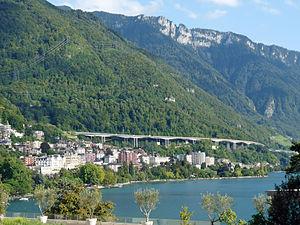
Autoroute A9 près de Montreux (Suisse)
L'autoroute A9 est une autoroute suisse traversant le quart ouest du pays, entre le Jura vaudois et Sierre, et constitue la majeure partie de la route nationale 9. En construction entre Sierre et Brigue, son tracé suit dans les grandes lignes celui de la route principale 9. En Valais elle est appelée autoroute du Rhône. L'A9 constitue un tronçon des routes européennes 23, 25, 27 et 62.